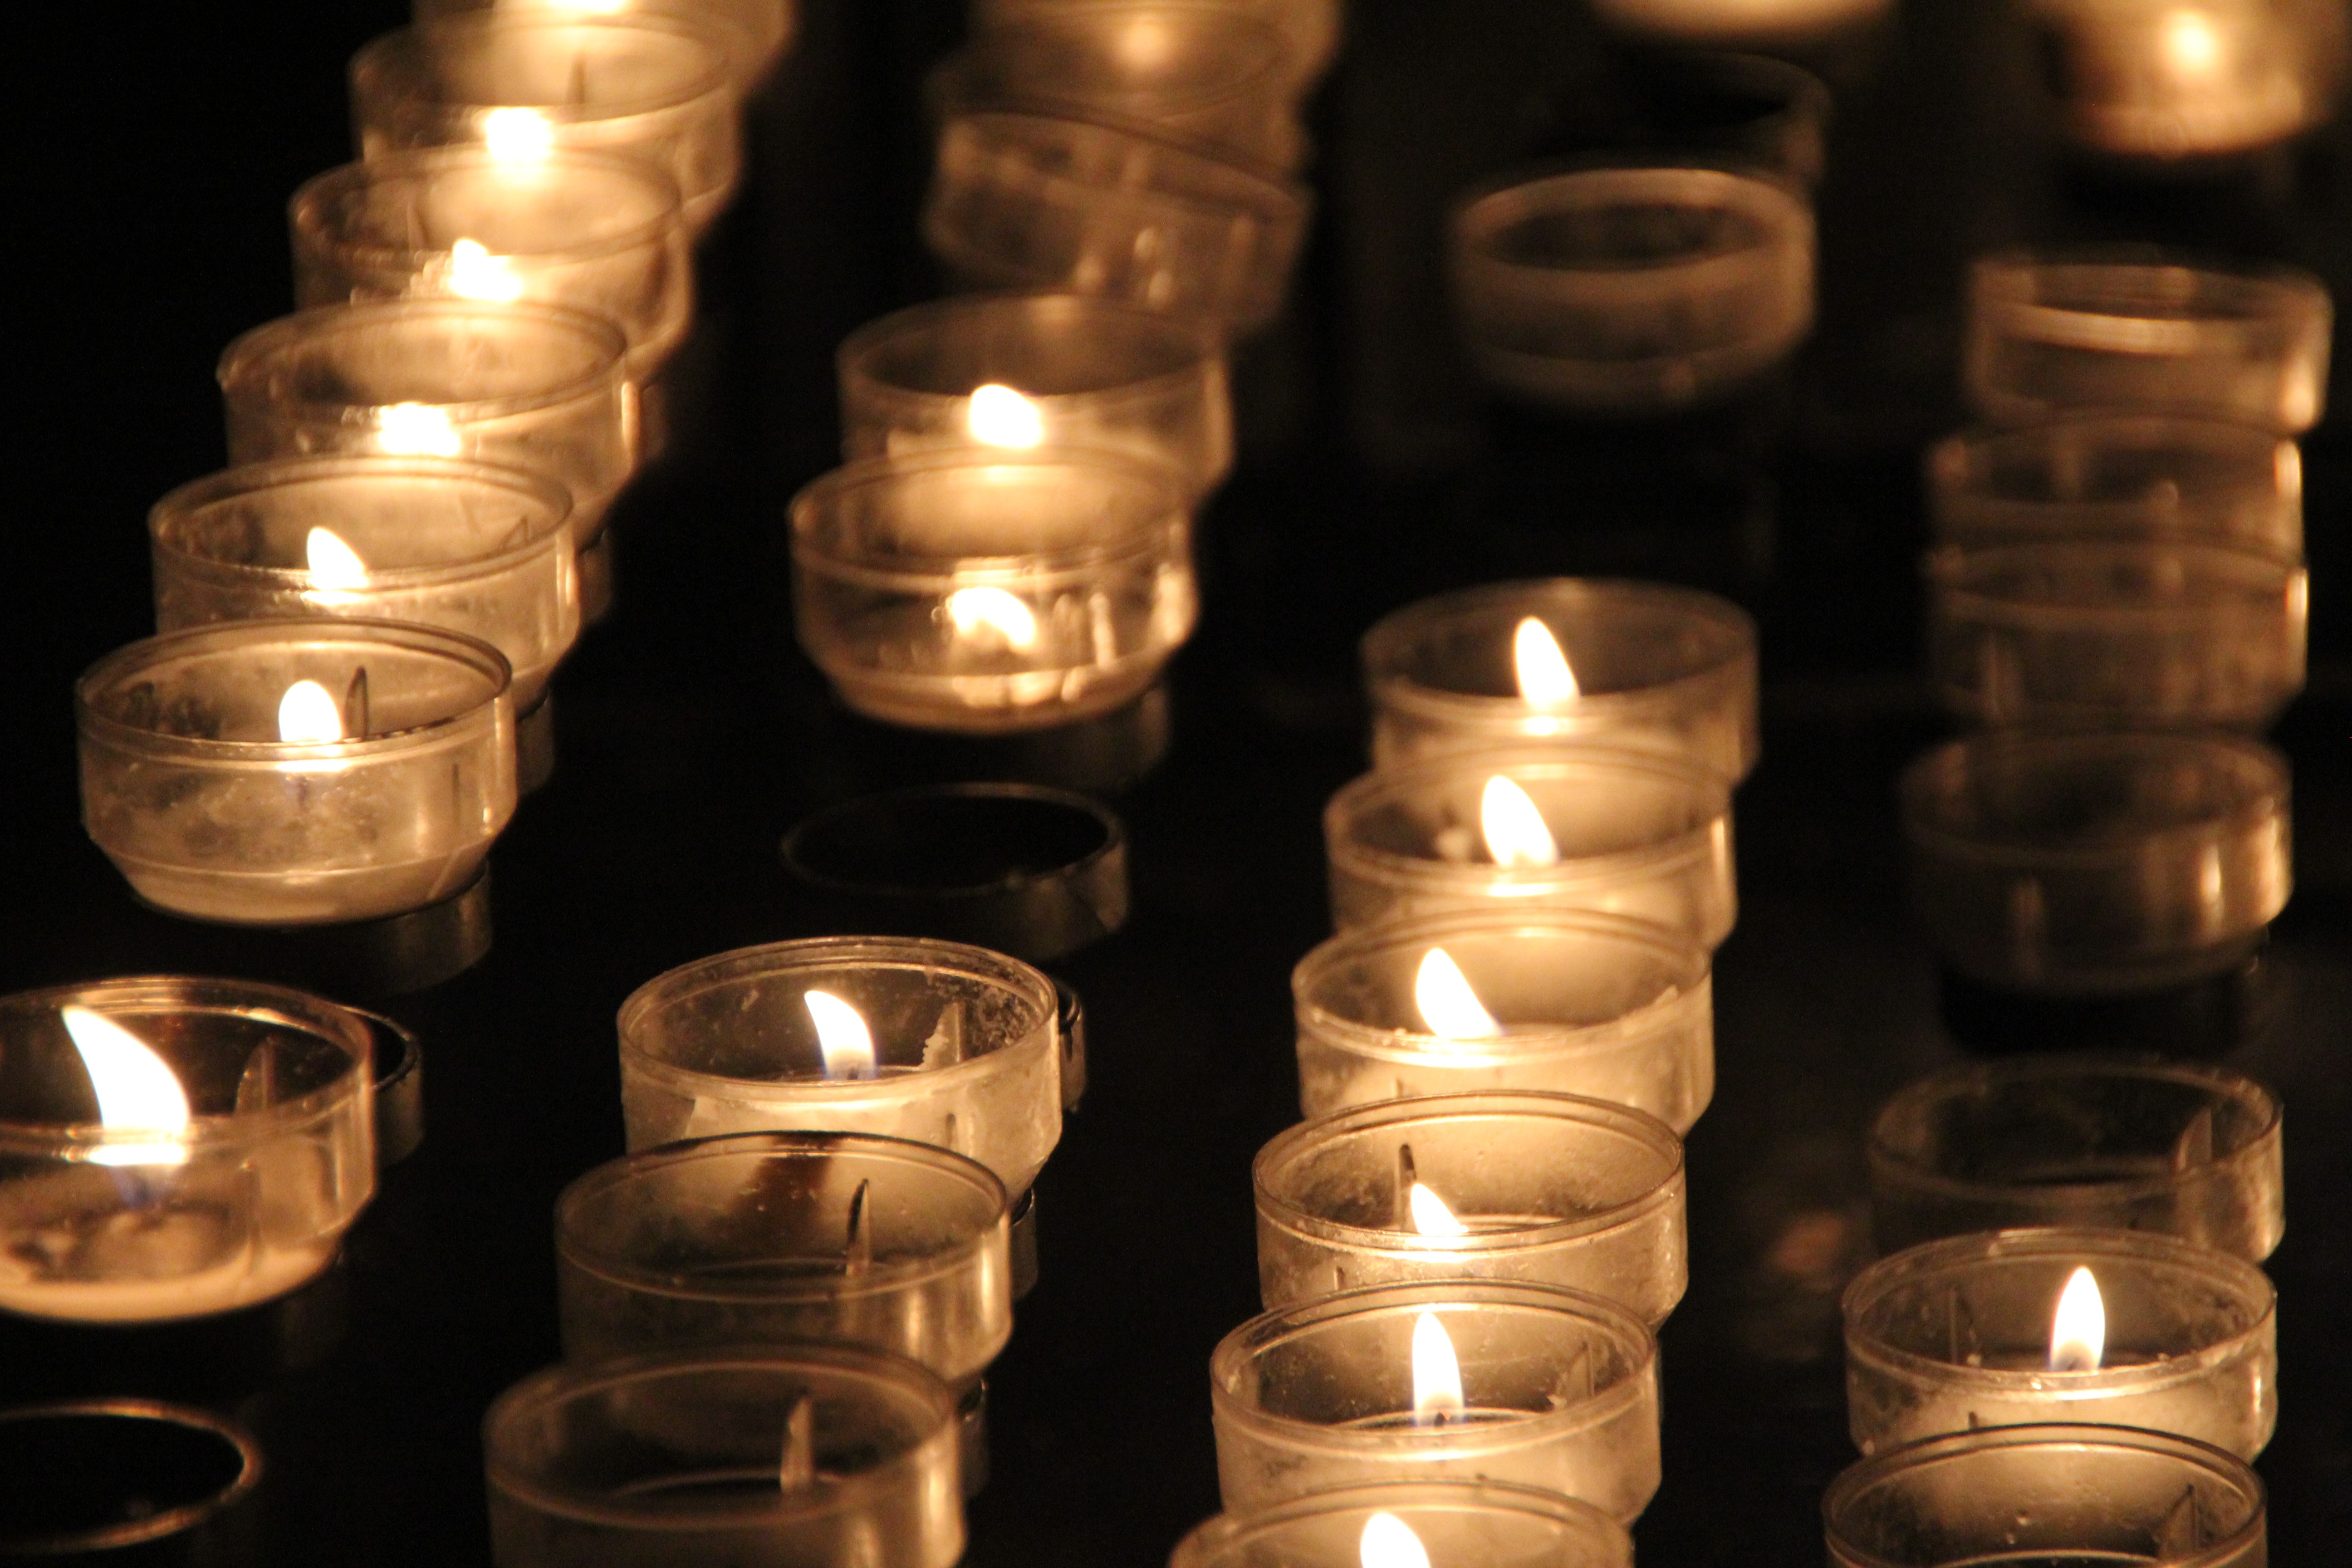
light, night, church, candle, lighting, candles, faith, man made object, drinkware